BP&GV 4 Kidwelly and 5 Cwm Mawr

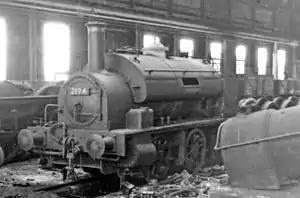
2194 being scrapped at Swindon Works

The Burry Port and Gwendraeth Valley Railway (BP&GV) numbers 4 "Kidwelly" and 5 "Cwm Mawr" were small steam locomotives, originally built by the Avonside Engine Company in May 1903 and April 1905 respectively.